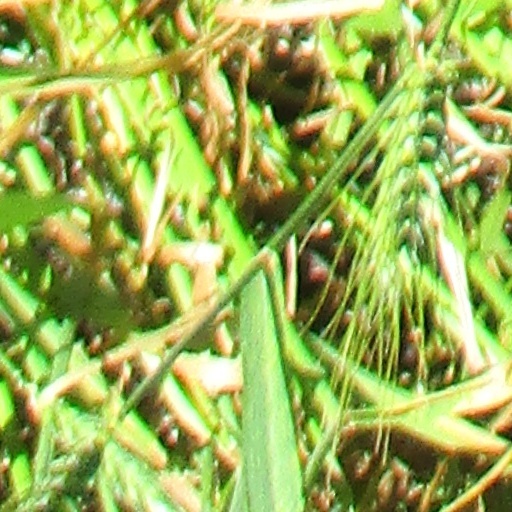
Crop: wheat